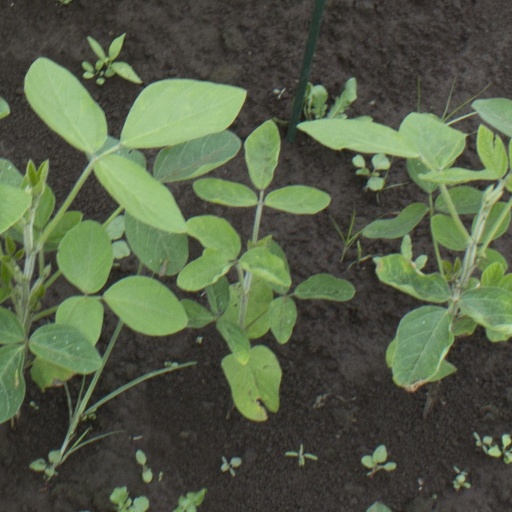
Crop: soybean